Ehud Banai

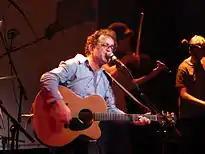
Ehud Banai performing, 2008

In 2008, "On the Move", a documentary film directed by Avida Livny and produced by Gidi Avivi, Yael Biron and Dror Nahum, about Banai and the Refugees, participated in the official competition of the Jerusalem Film Festival, in EPOS -the international art & culture film festival in Israel and has been screened in cinemateques around Israel. The film traces Banai's early years on the music scene, through the struggle, musical passion, and deeply rooted friendship he shared with members of his first band, "The Refugees" – Yossi Elephant, Jean Jacques Goldeberg, Noam Halevi, and Gil Smetana.